Venosa Cathedral

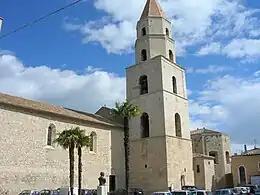
Venosa Cathedral with campanile

Venosa Cathedral is a Roman Catholic cathedral in Venosa, Basilicata, Italy, dedicated to Saint Andrew. It was constructed between 1470 and 1502. Formerly the episcopal seat of the Diocese of Venosa, since 1986 it has been a co-cathedral in the Diocese of Melfi-Rapolla-Venosa.